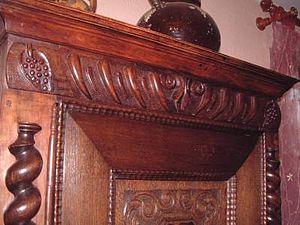
Montbéliard est une commune de l'Est de la France, sous-préfecture du département du Doubs en région Bourgogne-Franche-Comté. Elle est située dans le nord-est de la Franche-Comté historique, à moins d'une vingtaine de kilomètres de la Suisse, aux portes du massif du Jura. Montbéliard et sa proche région n'ont été rattachés à la France qu'en 1793.
Un godron, de l'ancien français goderon, est un motif d’ornementation en forme de moulure creuse ou saillante, ou de cannelure en relief, de forme ovoïde, servant à décorer la panse rebondie d’un vase ou les surfaces convexes des moulures décoratives des combles habités.